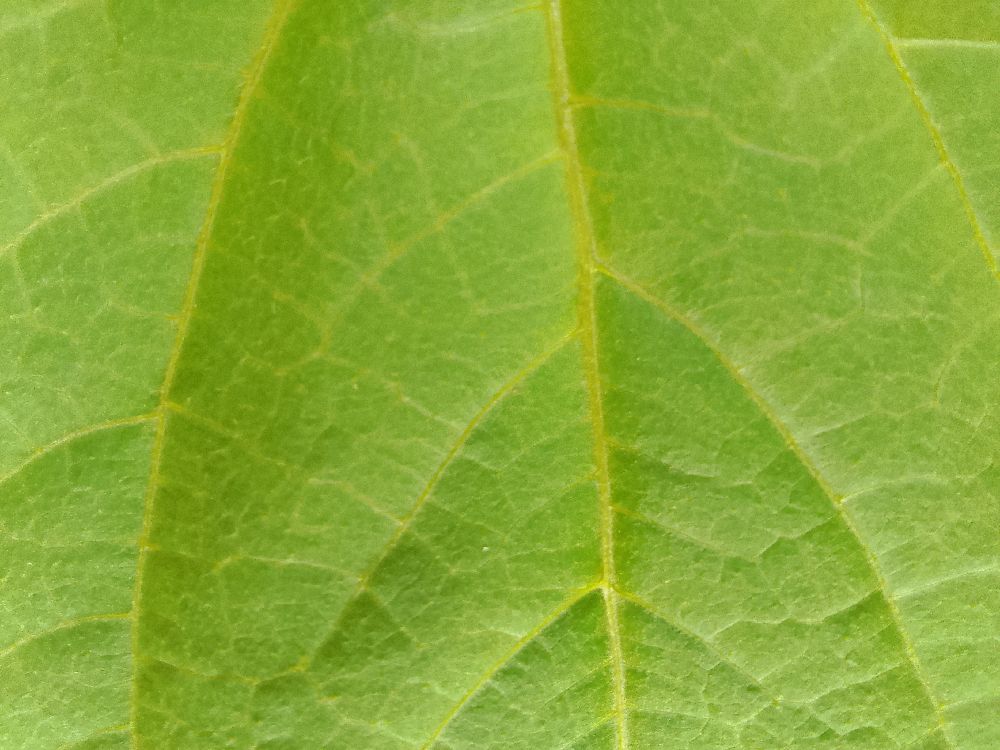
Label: healthy